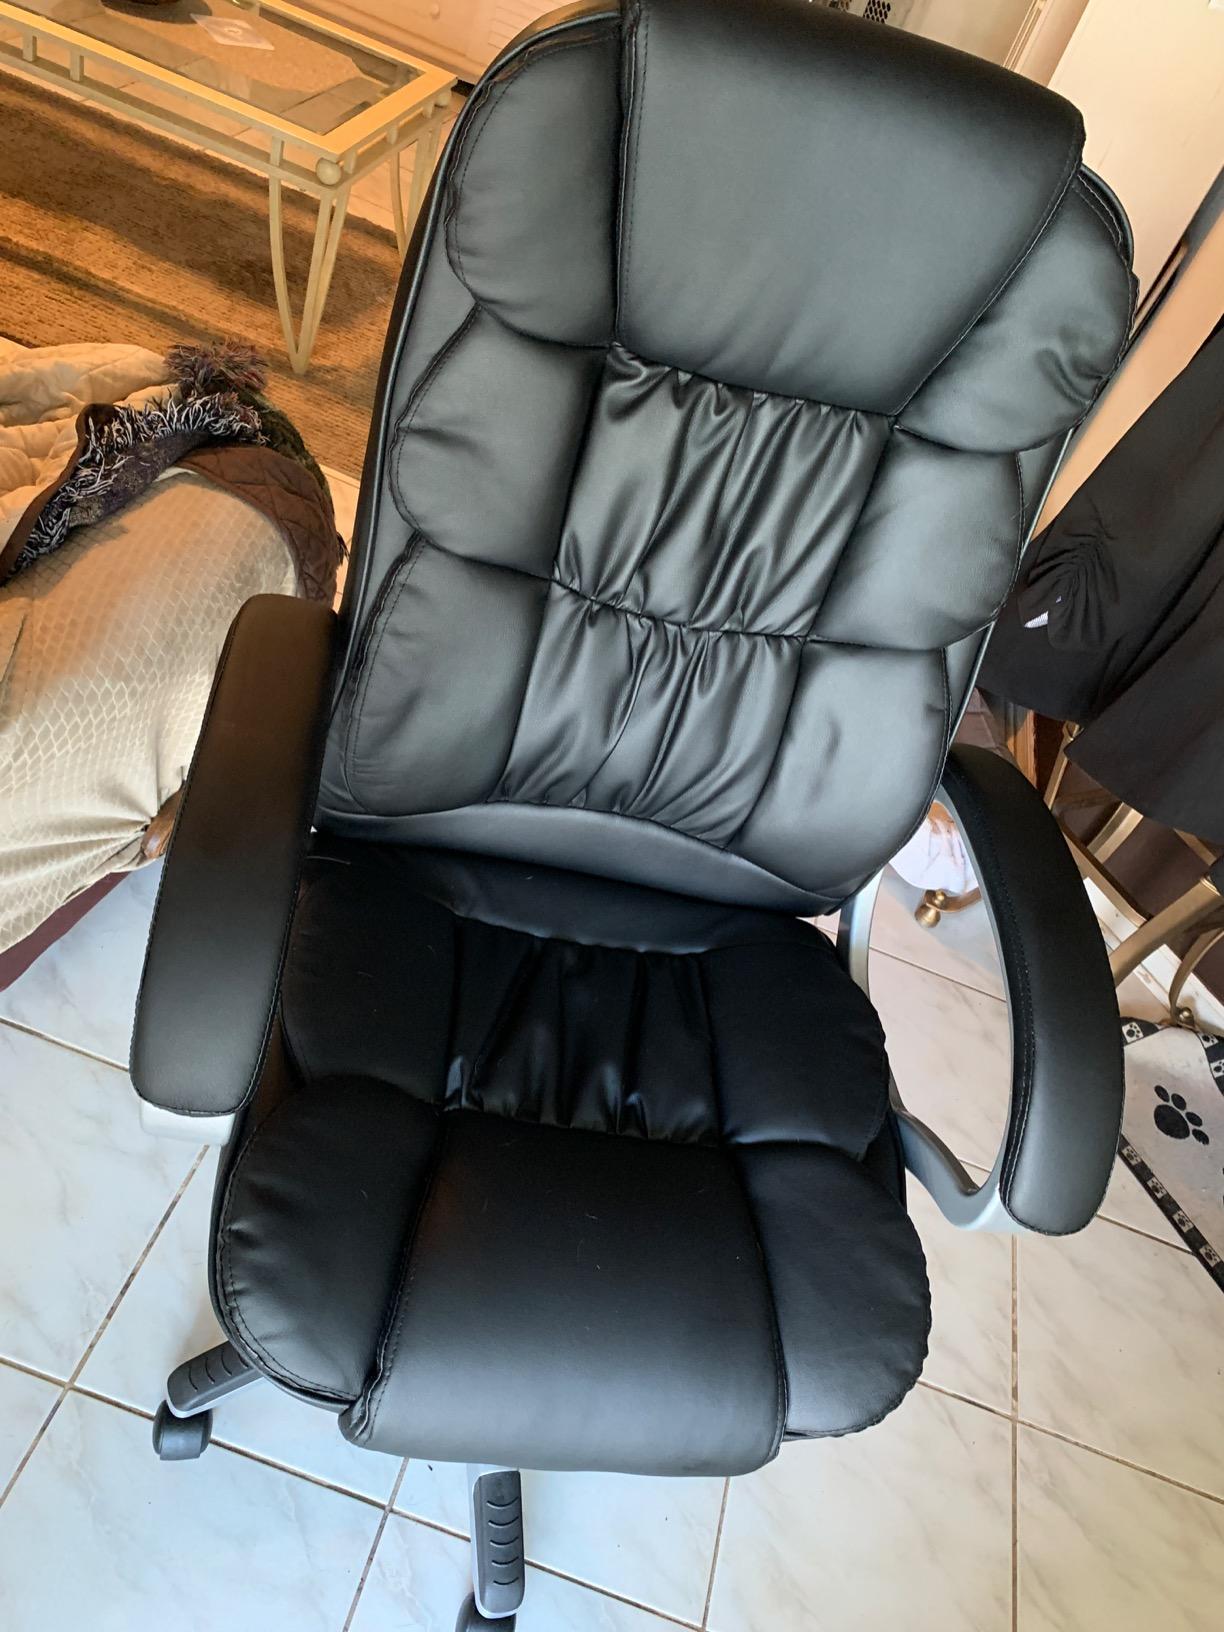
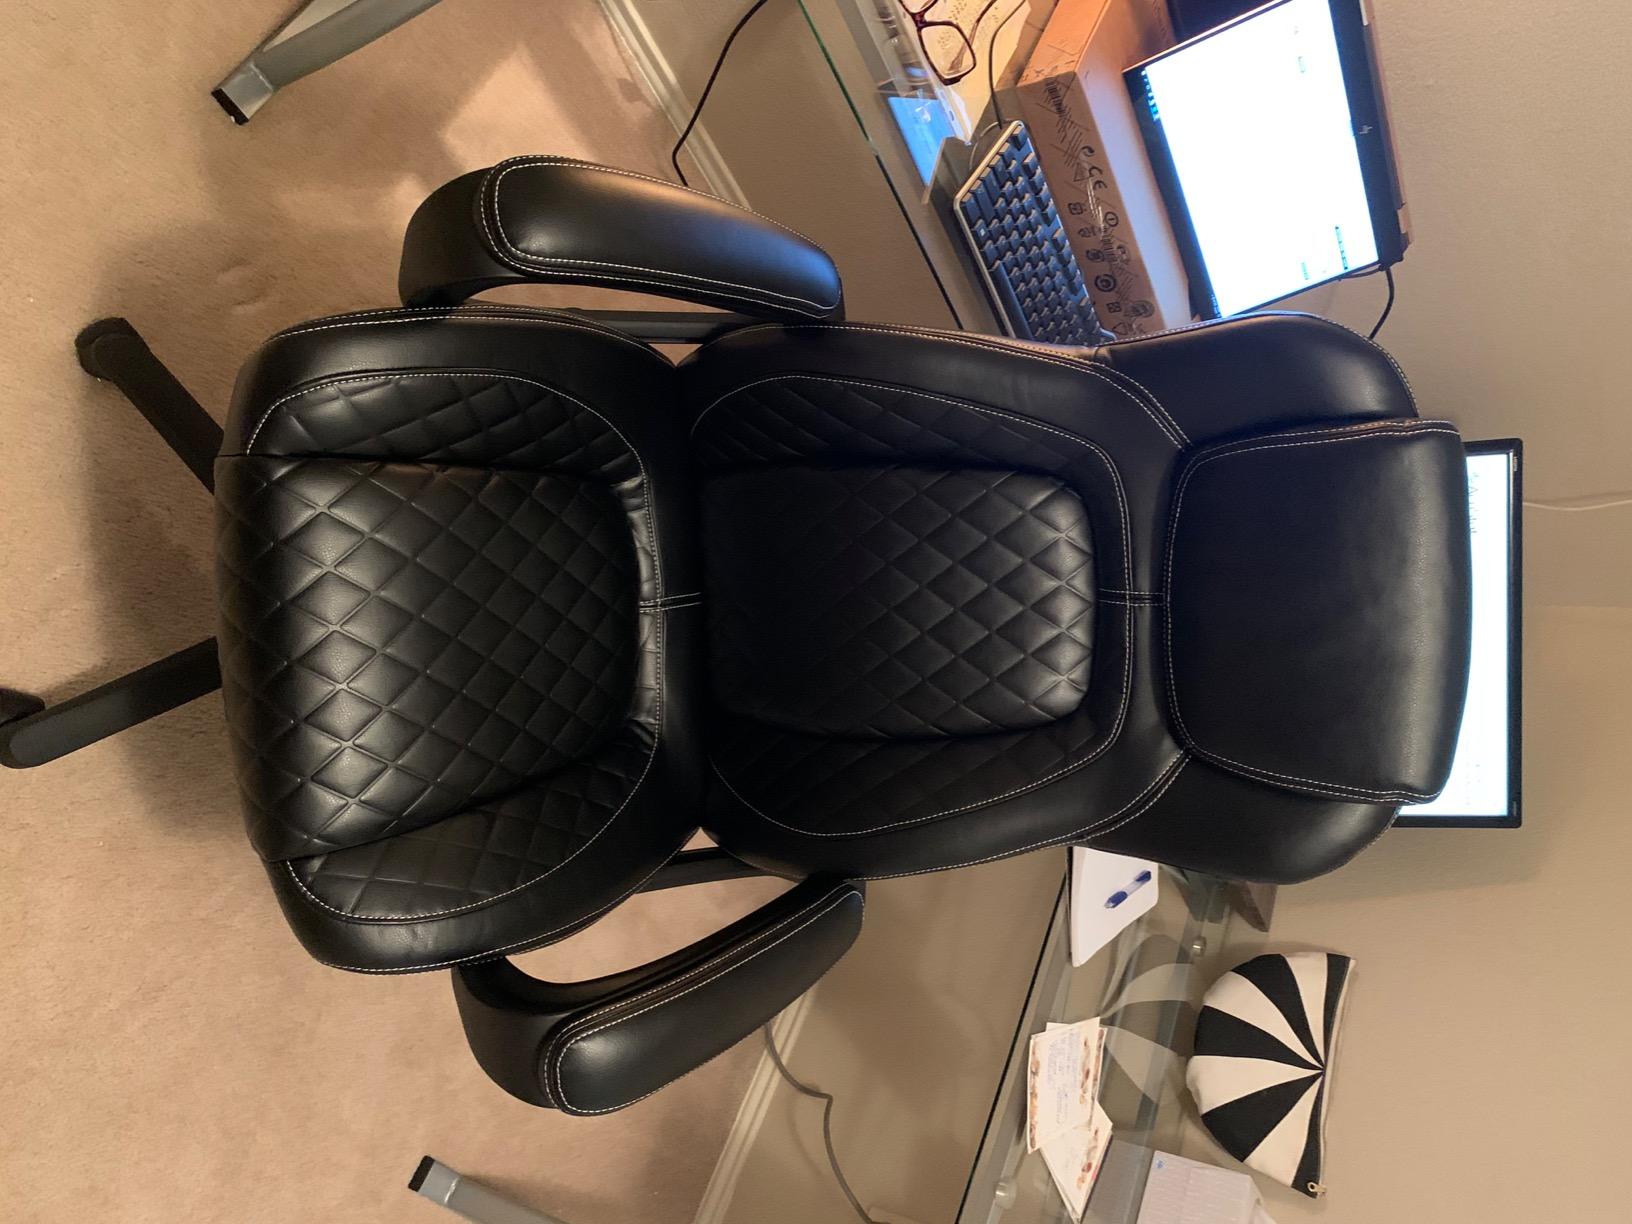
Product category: items_chair
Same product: no